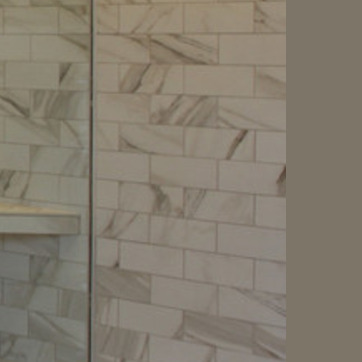
Material: tile